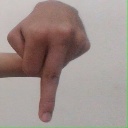
अक्षर: प